Execution by shooting

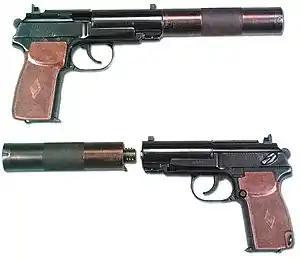
A PB pistol with suppressor, used for executions in Belarus

In Belarus, executions are performed by a single executioner shooting the condemned through the brain from behind with a suppressed pistol.